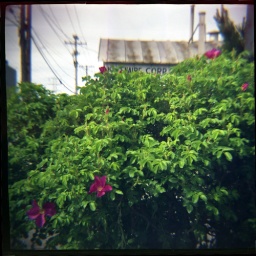
I've been taking shots of this building at least since I started taking plastic cam photos in 2002.